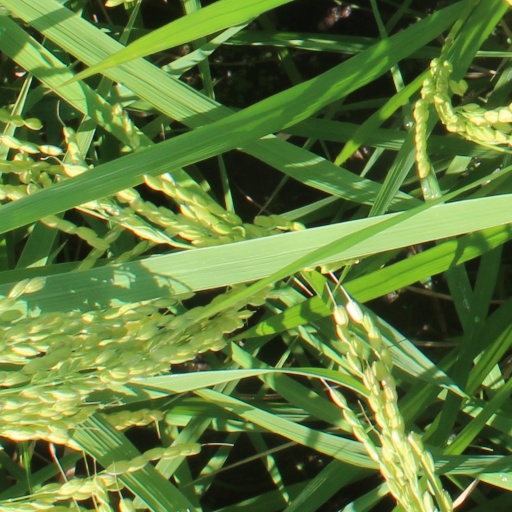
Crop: rice